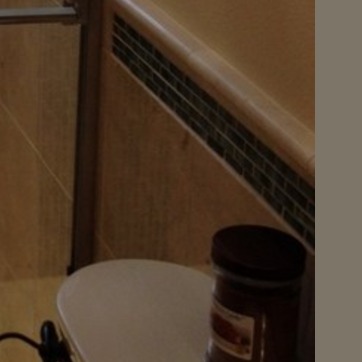
Material: tile